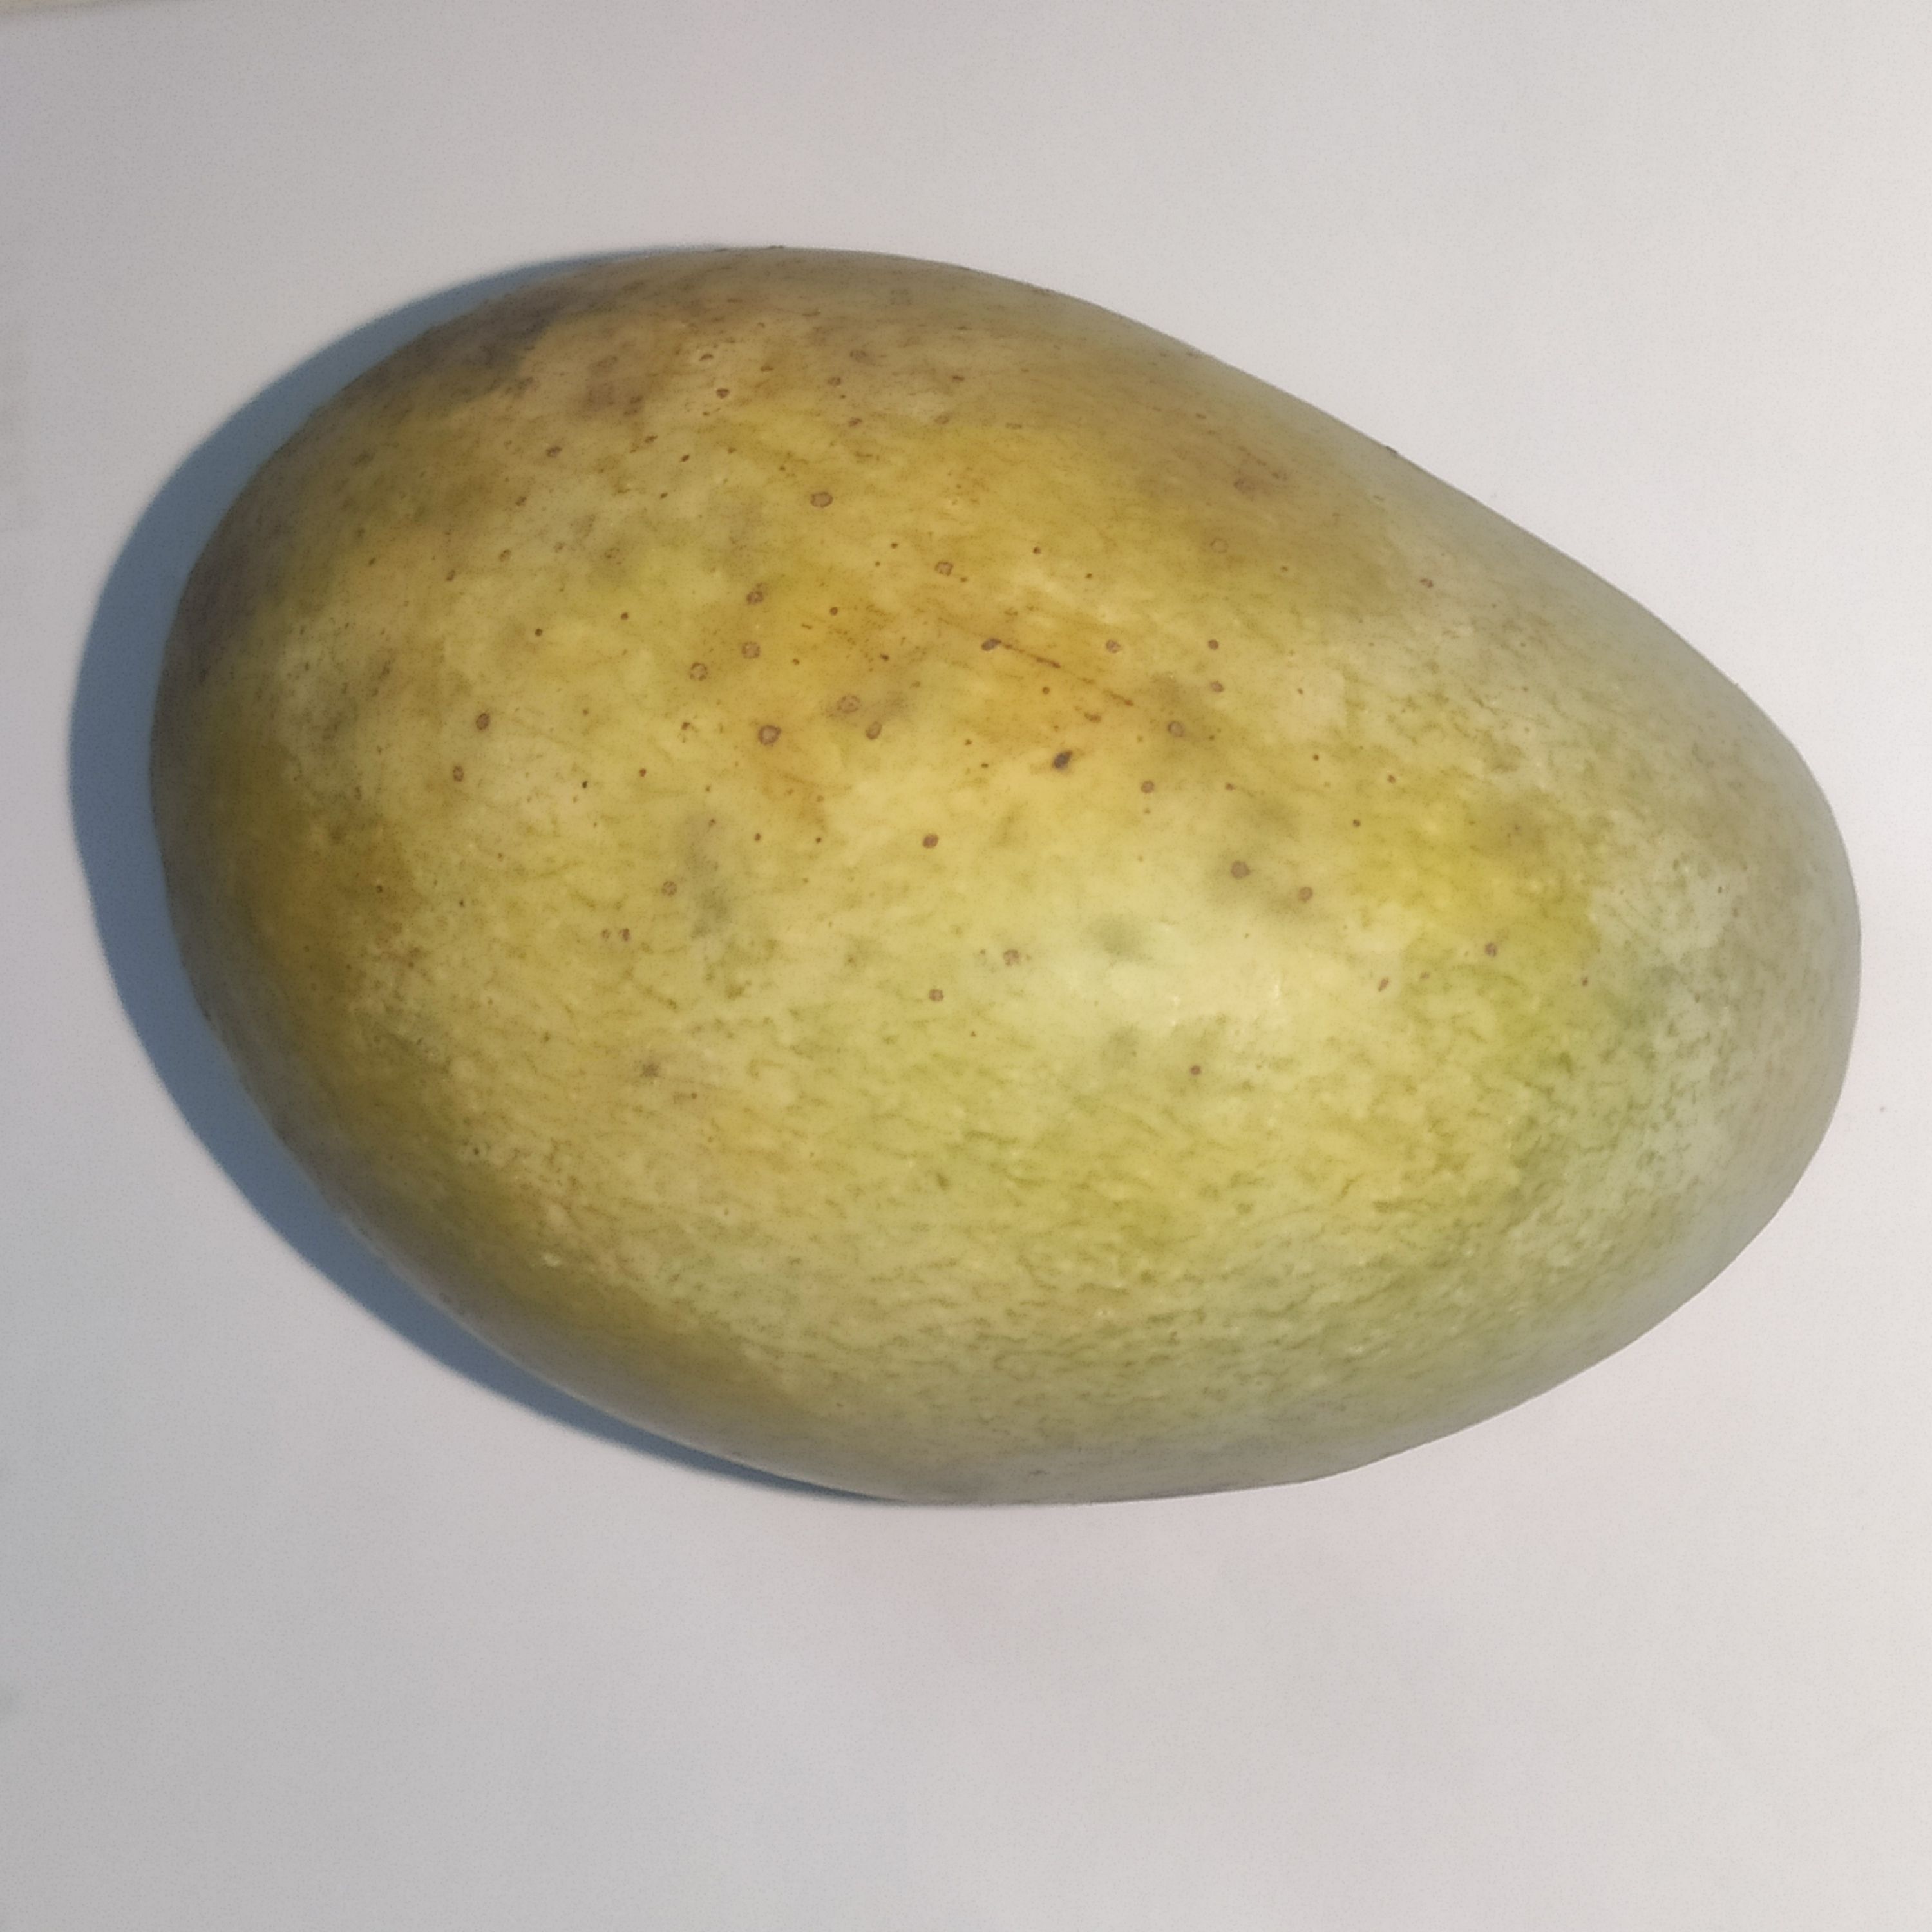
Fruit: mango
Grade: 1st-grade